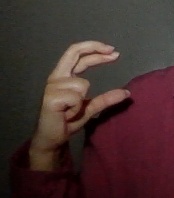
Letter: thal